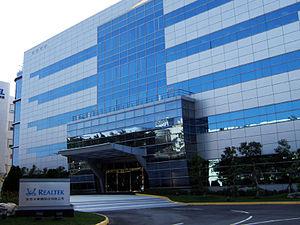
Realtek est une société taïwanaise fondée en 1987 qui fabrique divers composants semi-conducteurs informatiques.